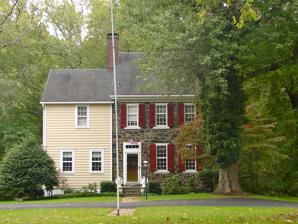
Building: Montgomery House (Wilmington, Delaware)
Country: United States of America
Year built: 1805
Historic house in Delaware, United States United States historic place Montgomery House U.S. National Register of Historic Places Montgomery House, October 2011 Show map of Delaware Show map of the United States Location 2900 Old Limestone Rd., near Wilmington, Delaware Coordinates 39°43′53″N 75°40′15″W / 39.73149°N 75.67075°W / 39.73149; -75.67075 Area 2.4 acres (0.97 ha) Built 1789 ( 1789 ) Architectural style Penn plan bank house NRHP reference No. 88001160 Added to NRHP July 28, 1988 Montgomery House is a historic home located near Wilmington , New Castle County, Delaware . It was built in 1789, and is a two- to three-story, three bay wide, gable roofed, Penn Plan banked dwelling of uncoursed fieldstone .  It has a two-story frame addition at the south side of the house that dates from the 1950s.  Also on the property are a contributing frame stable and a small frame well house. It was added to the National Register of Historic Places in 1988. References